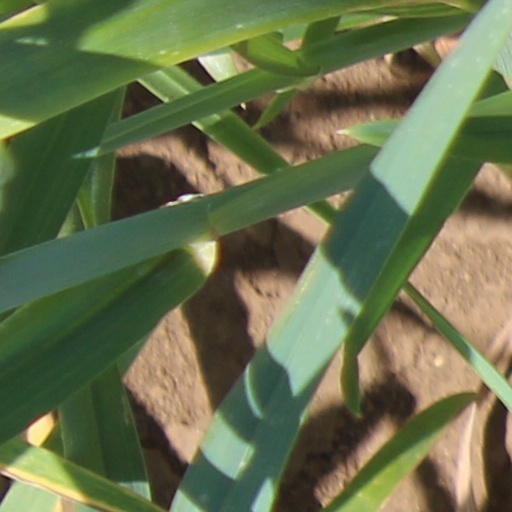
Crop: wheat